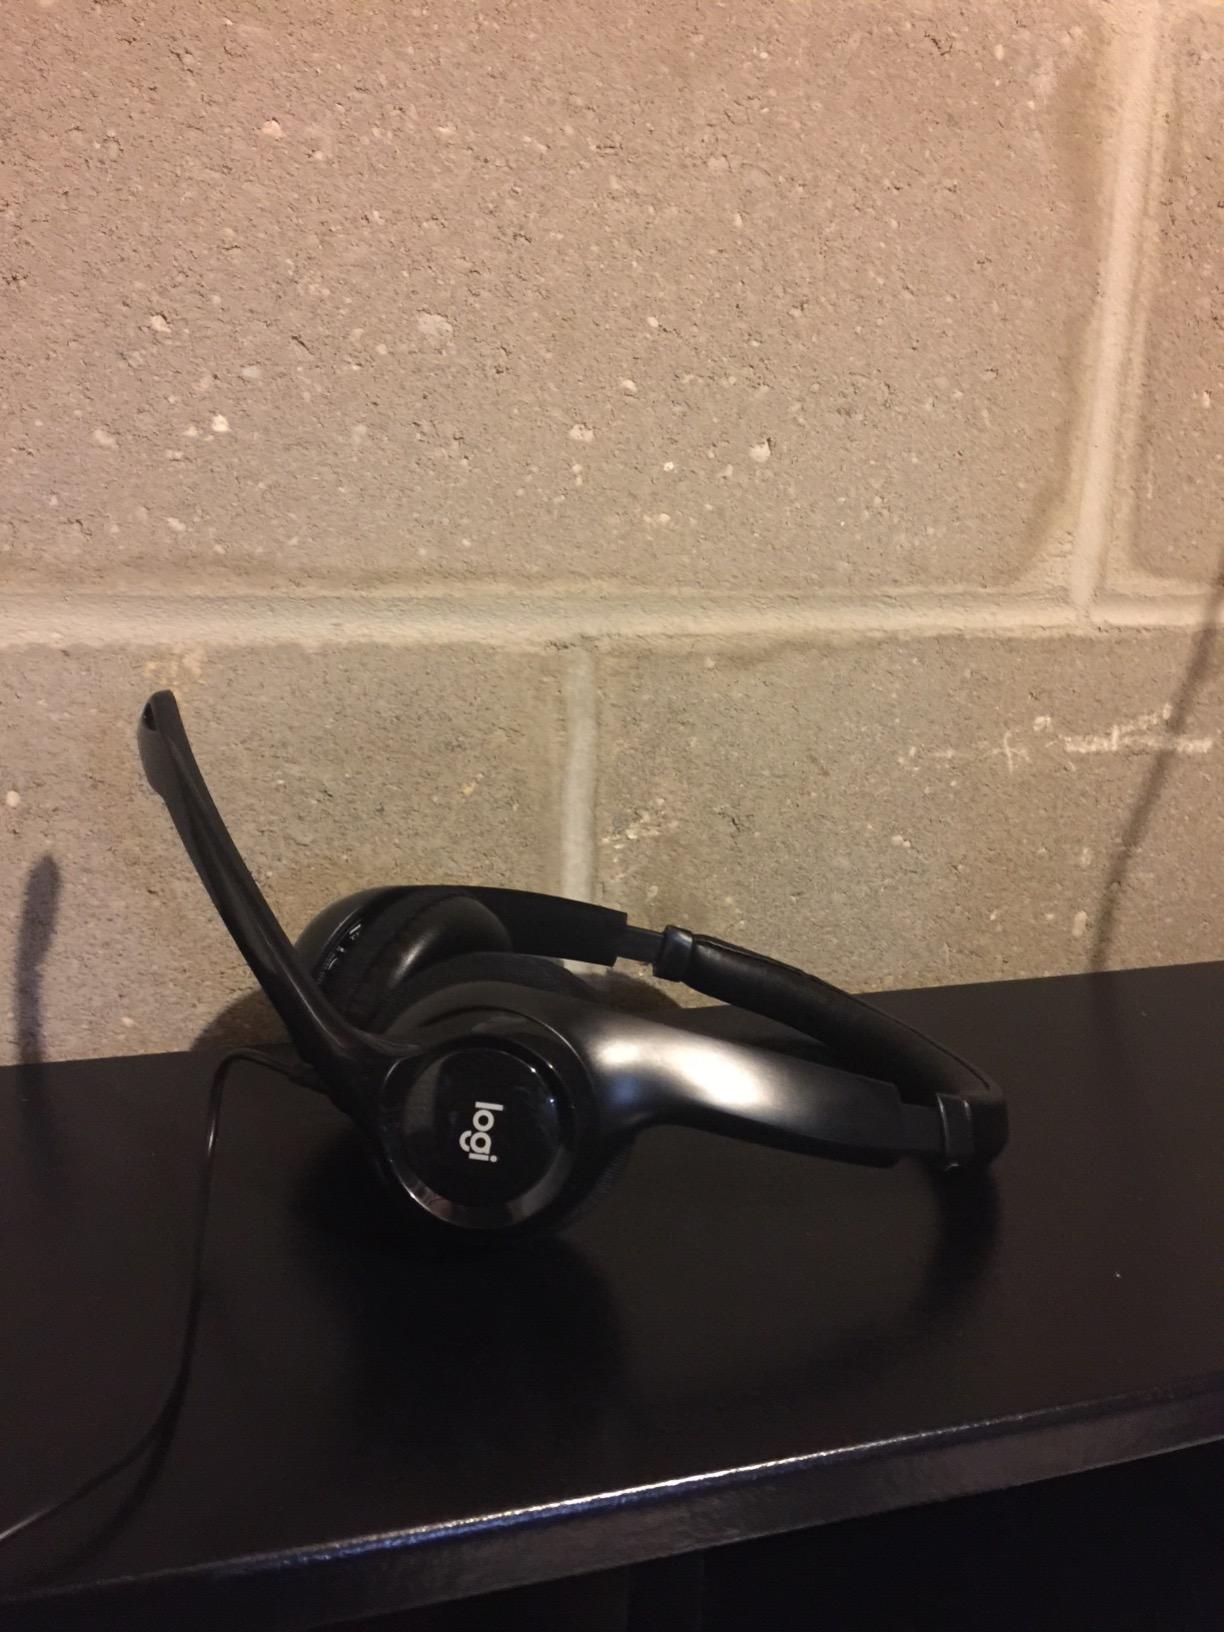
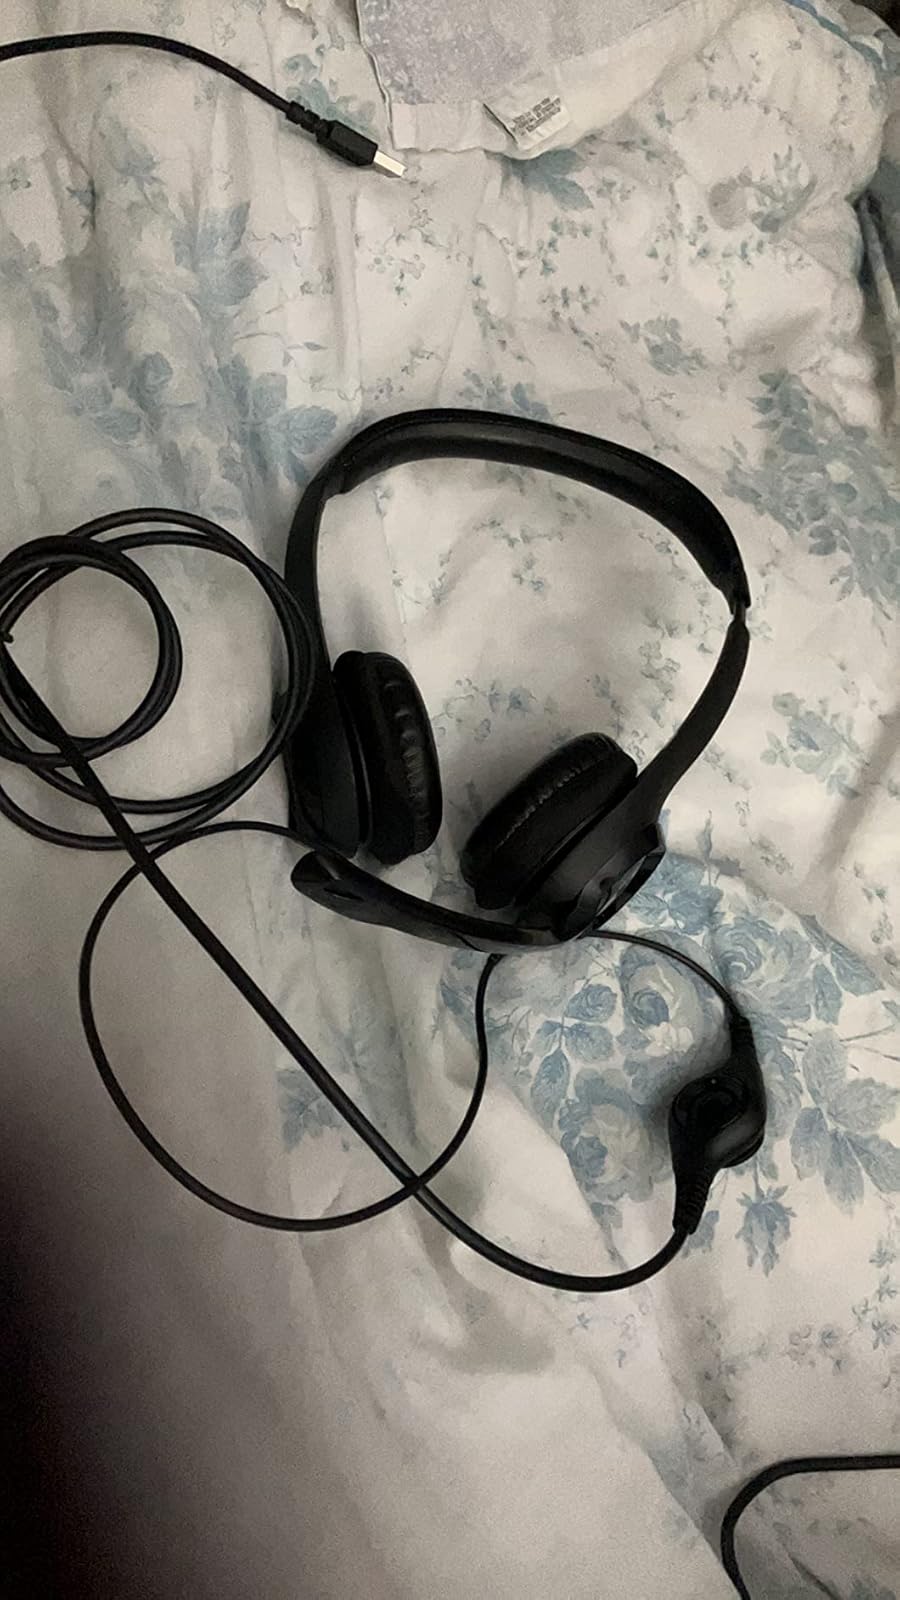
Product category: headphones
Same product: yes